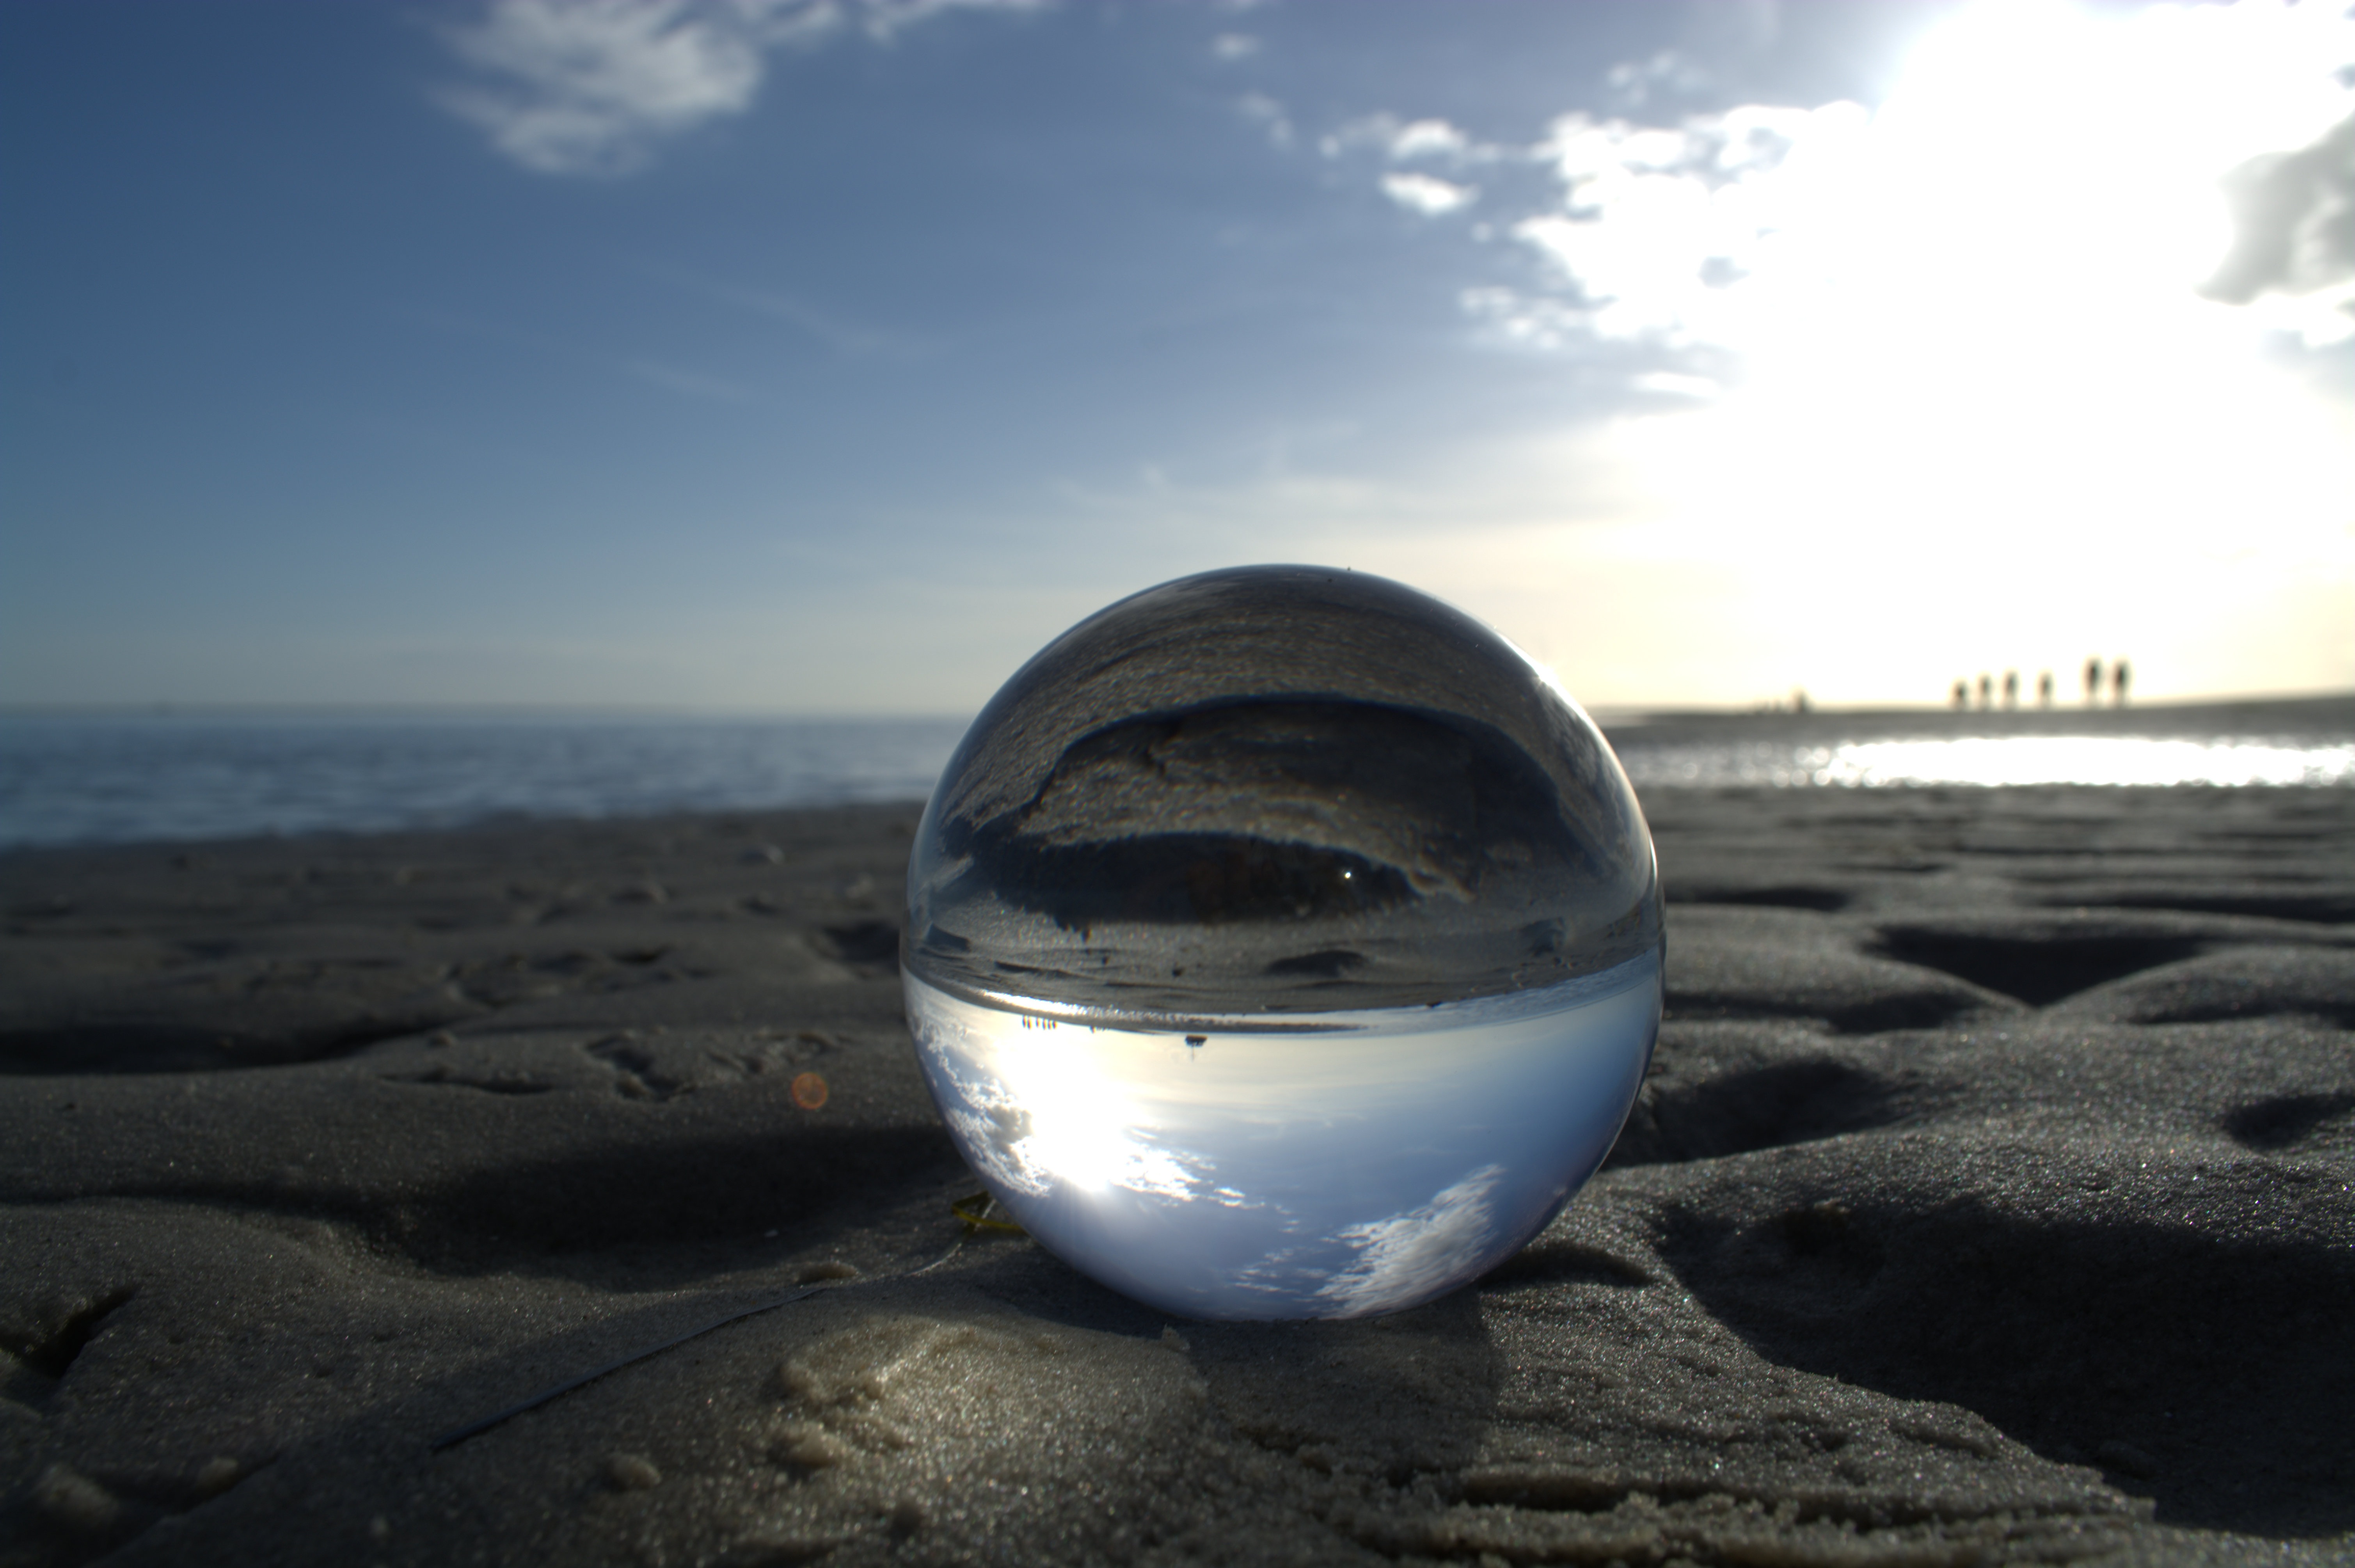
beach, landscape, sea, water, sand, sunlight, wave, glass, view, reflection, blue, material, ball, shape, silent, glass ball, north sea, ebb, globe image, watts, atmosphere of earth